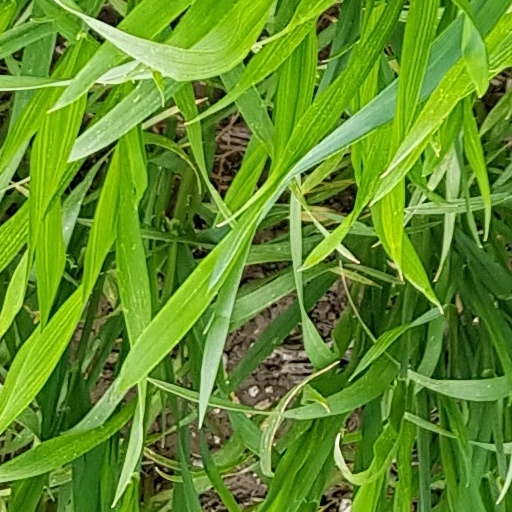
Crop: wheat